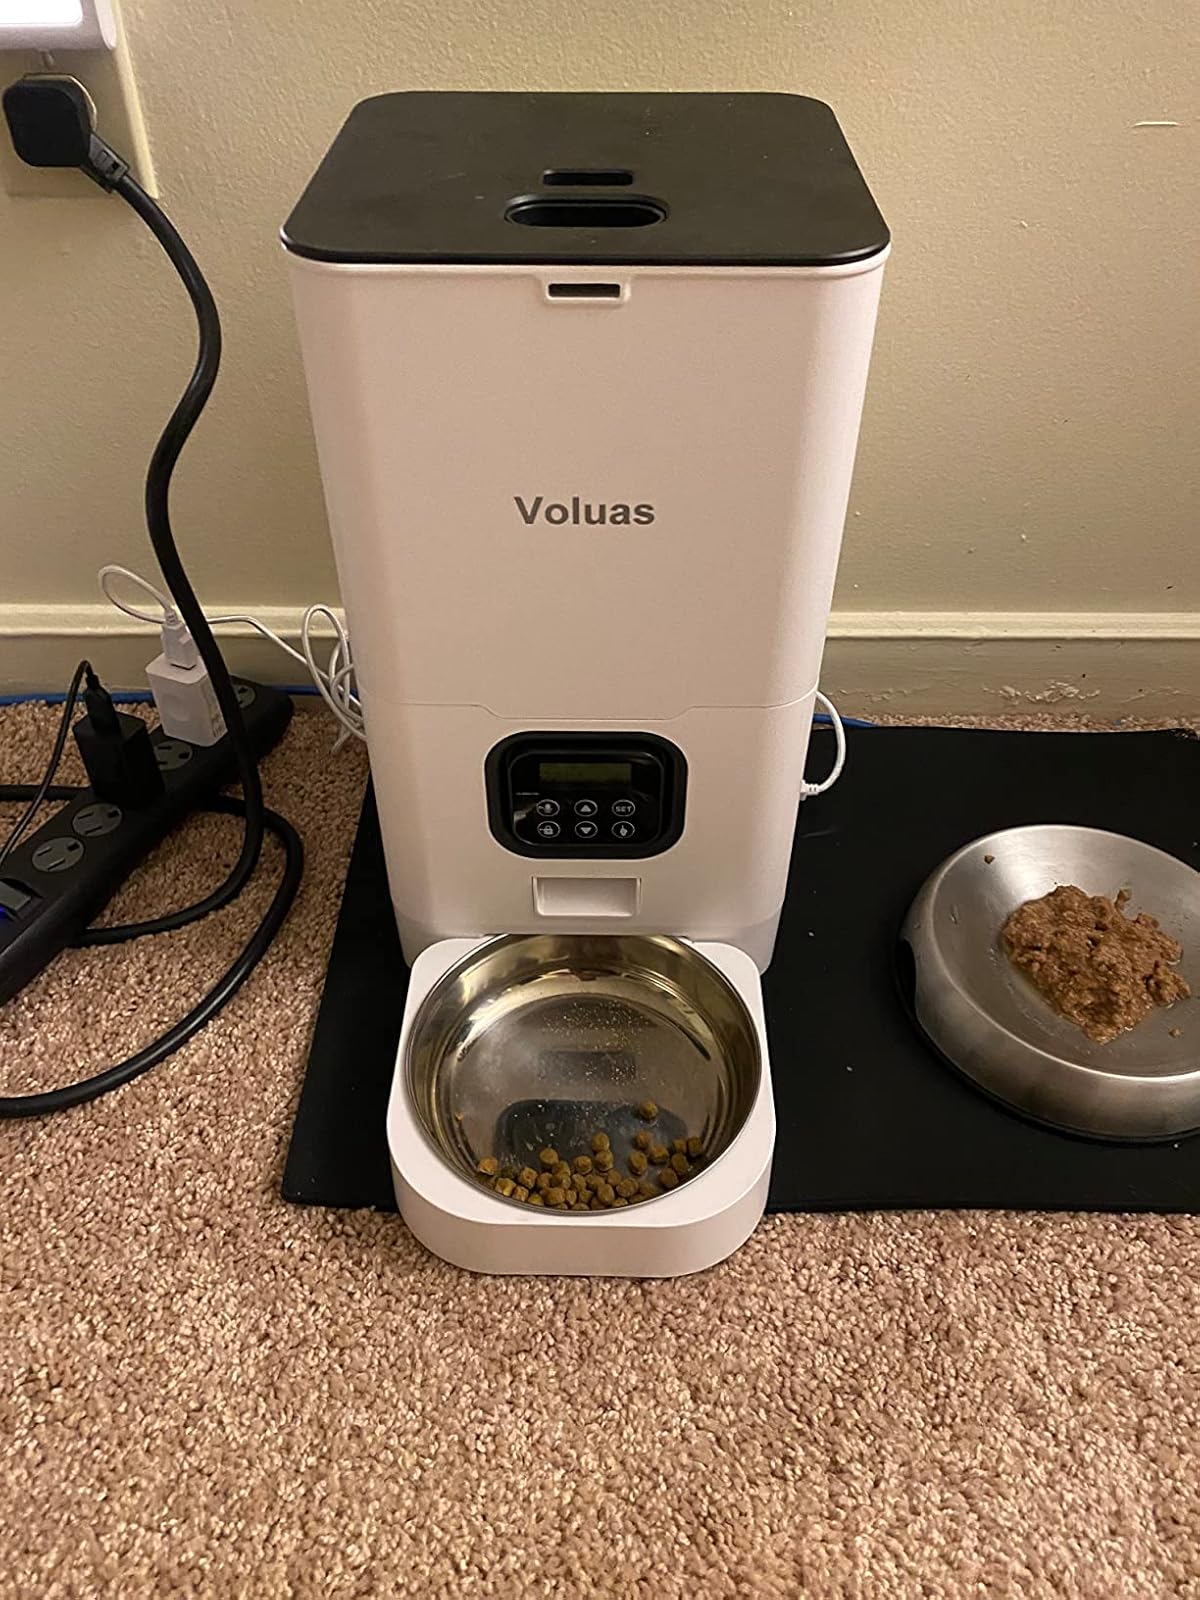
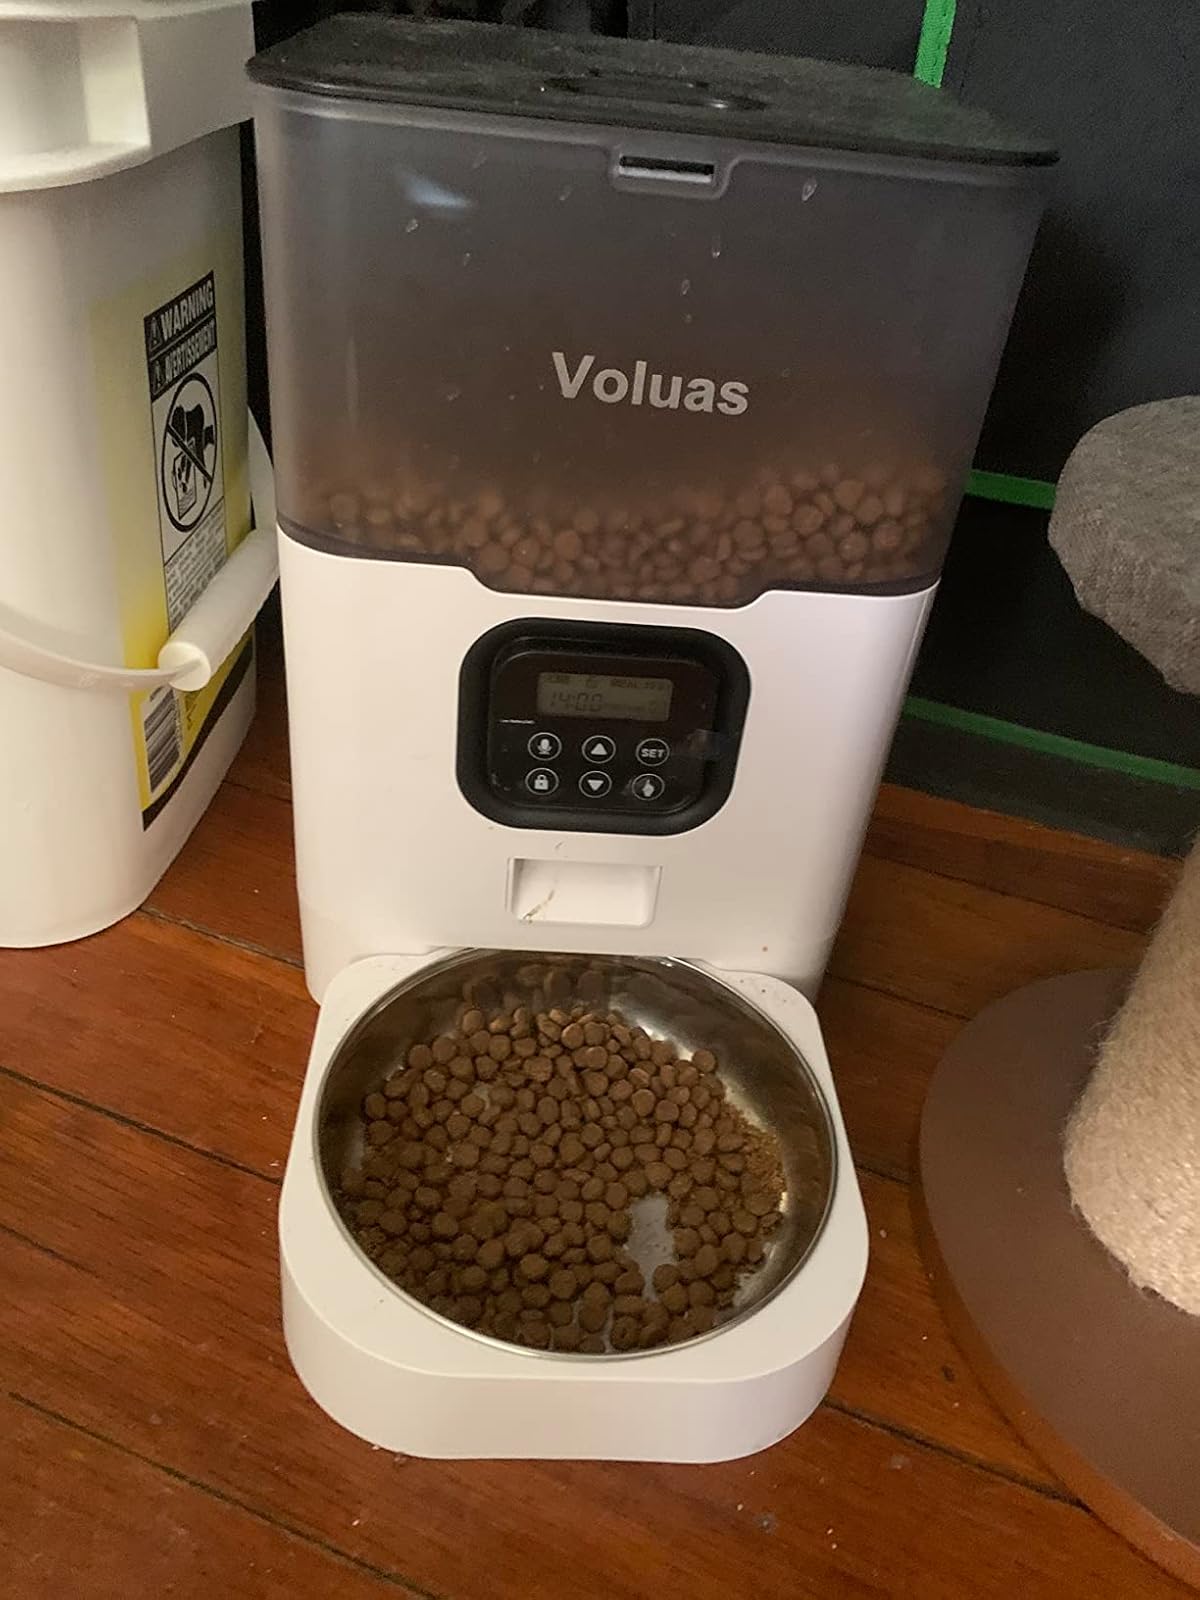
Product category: items_feeder
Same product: no